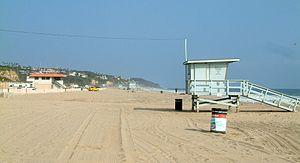
Plage de Malibu, Californie, États-Unis.
Malibu est une ville du comté de Los Angeles, dans l'État de Californie aux États-Unis. D'après le recensement de 2010, la ville comptait 12 645 habitants. Elle est connue pour ses chaudes plages de sable et pour être la ville où résident de nombreuses stars du cinéma et de la musique. Elle est la capitale du surf aux États-Unis. Les devises de la ville sont :